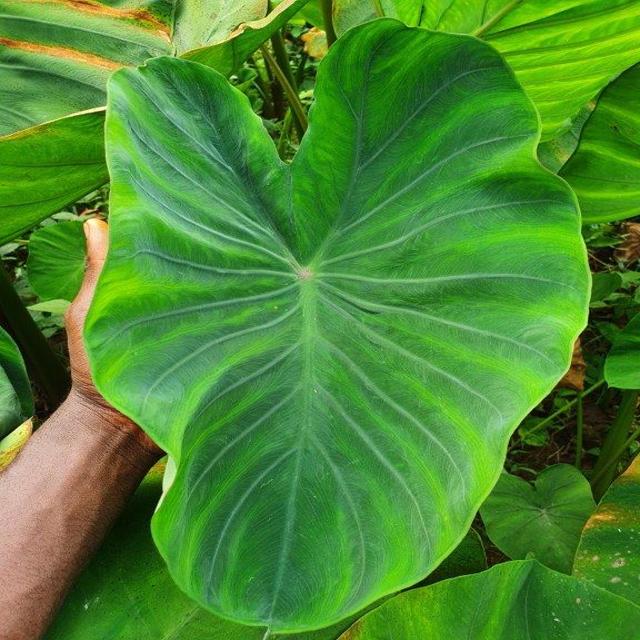
Label: Healthy